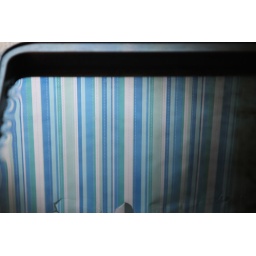
The reflection of wrapping paper in the water in the pan